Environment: real
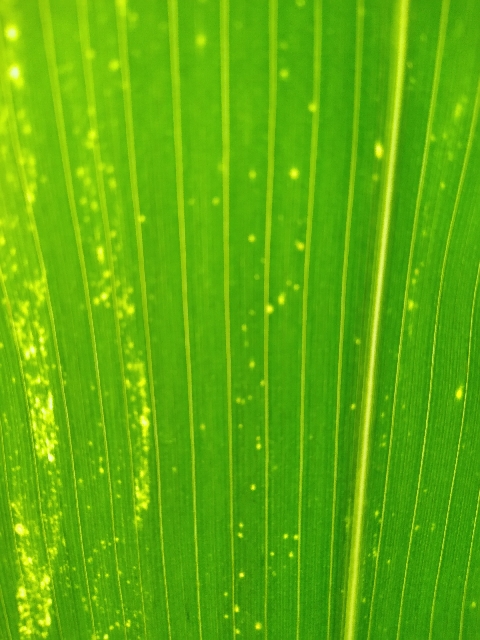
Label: lethal_necrosis